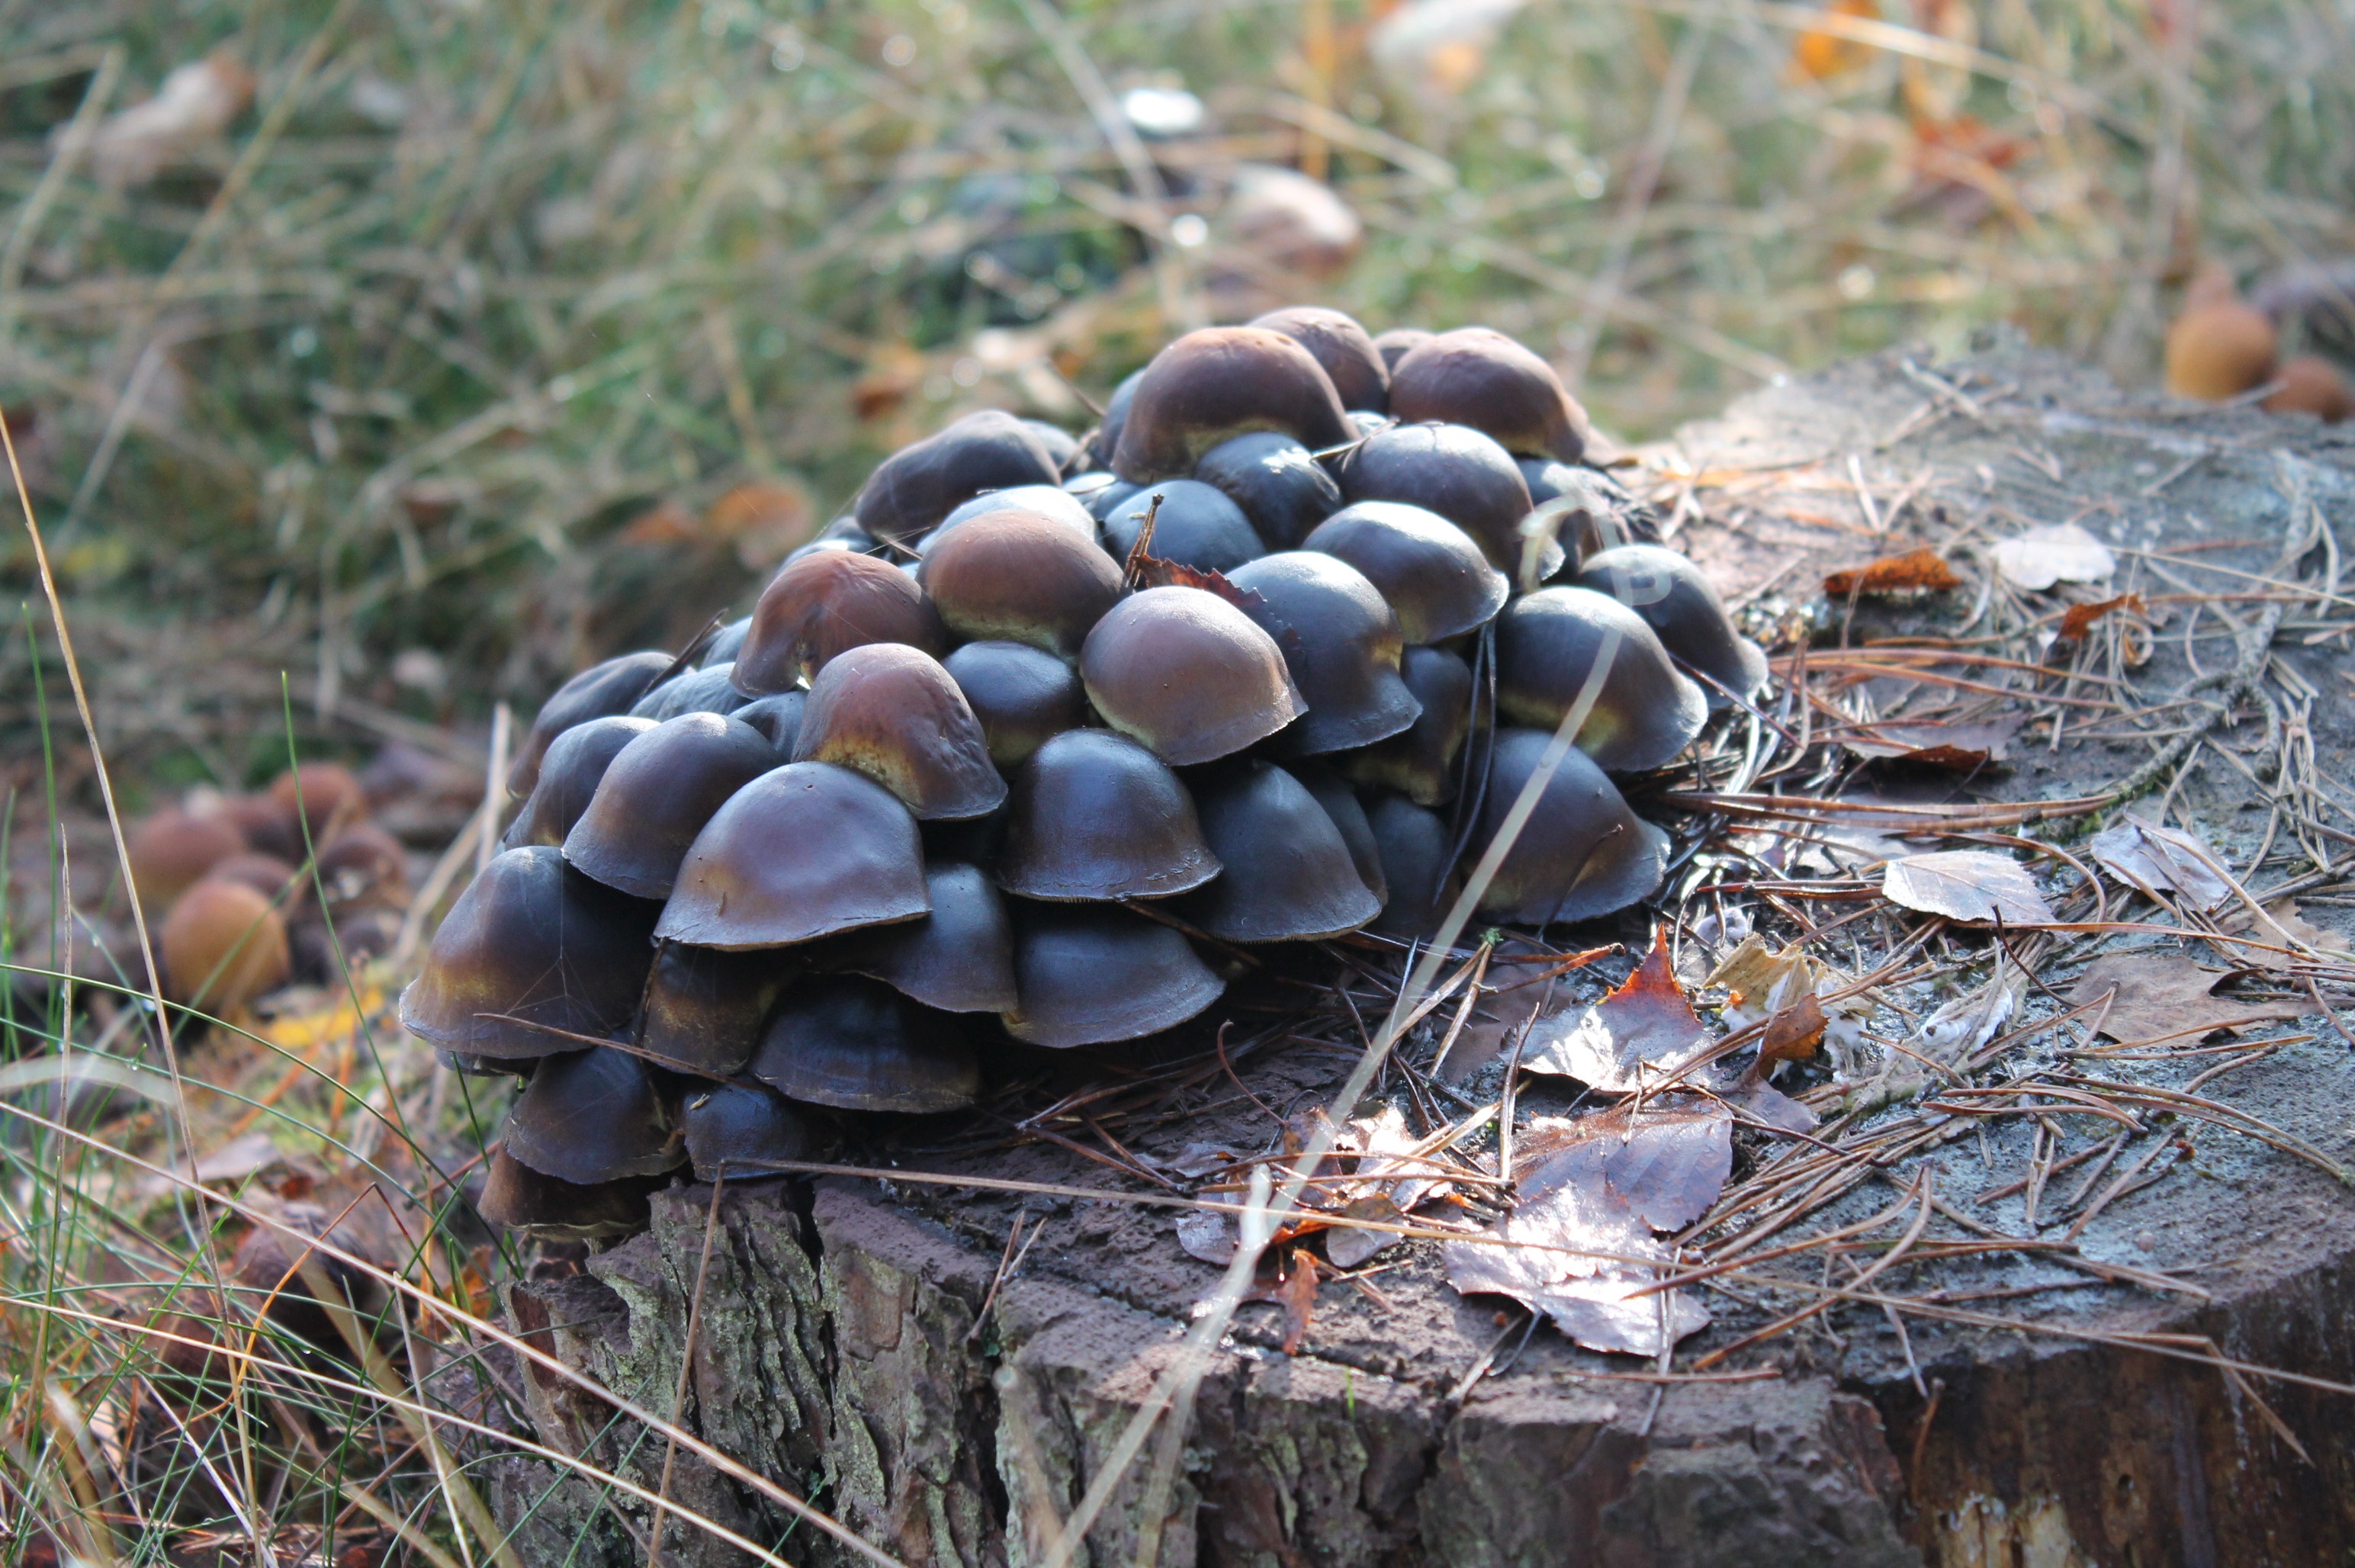
tree, nature, forest, trunk, wildlife, autumn, soil, mushroom, flora, fungus, mushrooms, woodland, auriculariales, oyster mushroom, edible mushroom, agaricomycetes, penny bun, auriculariaceae